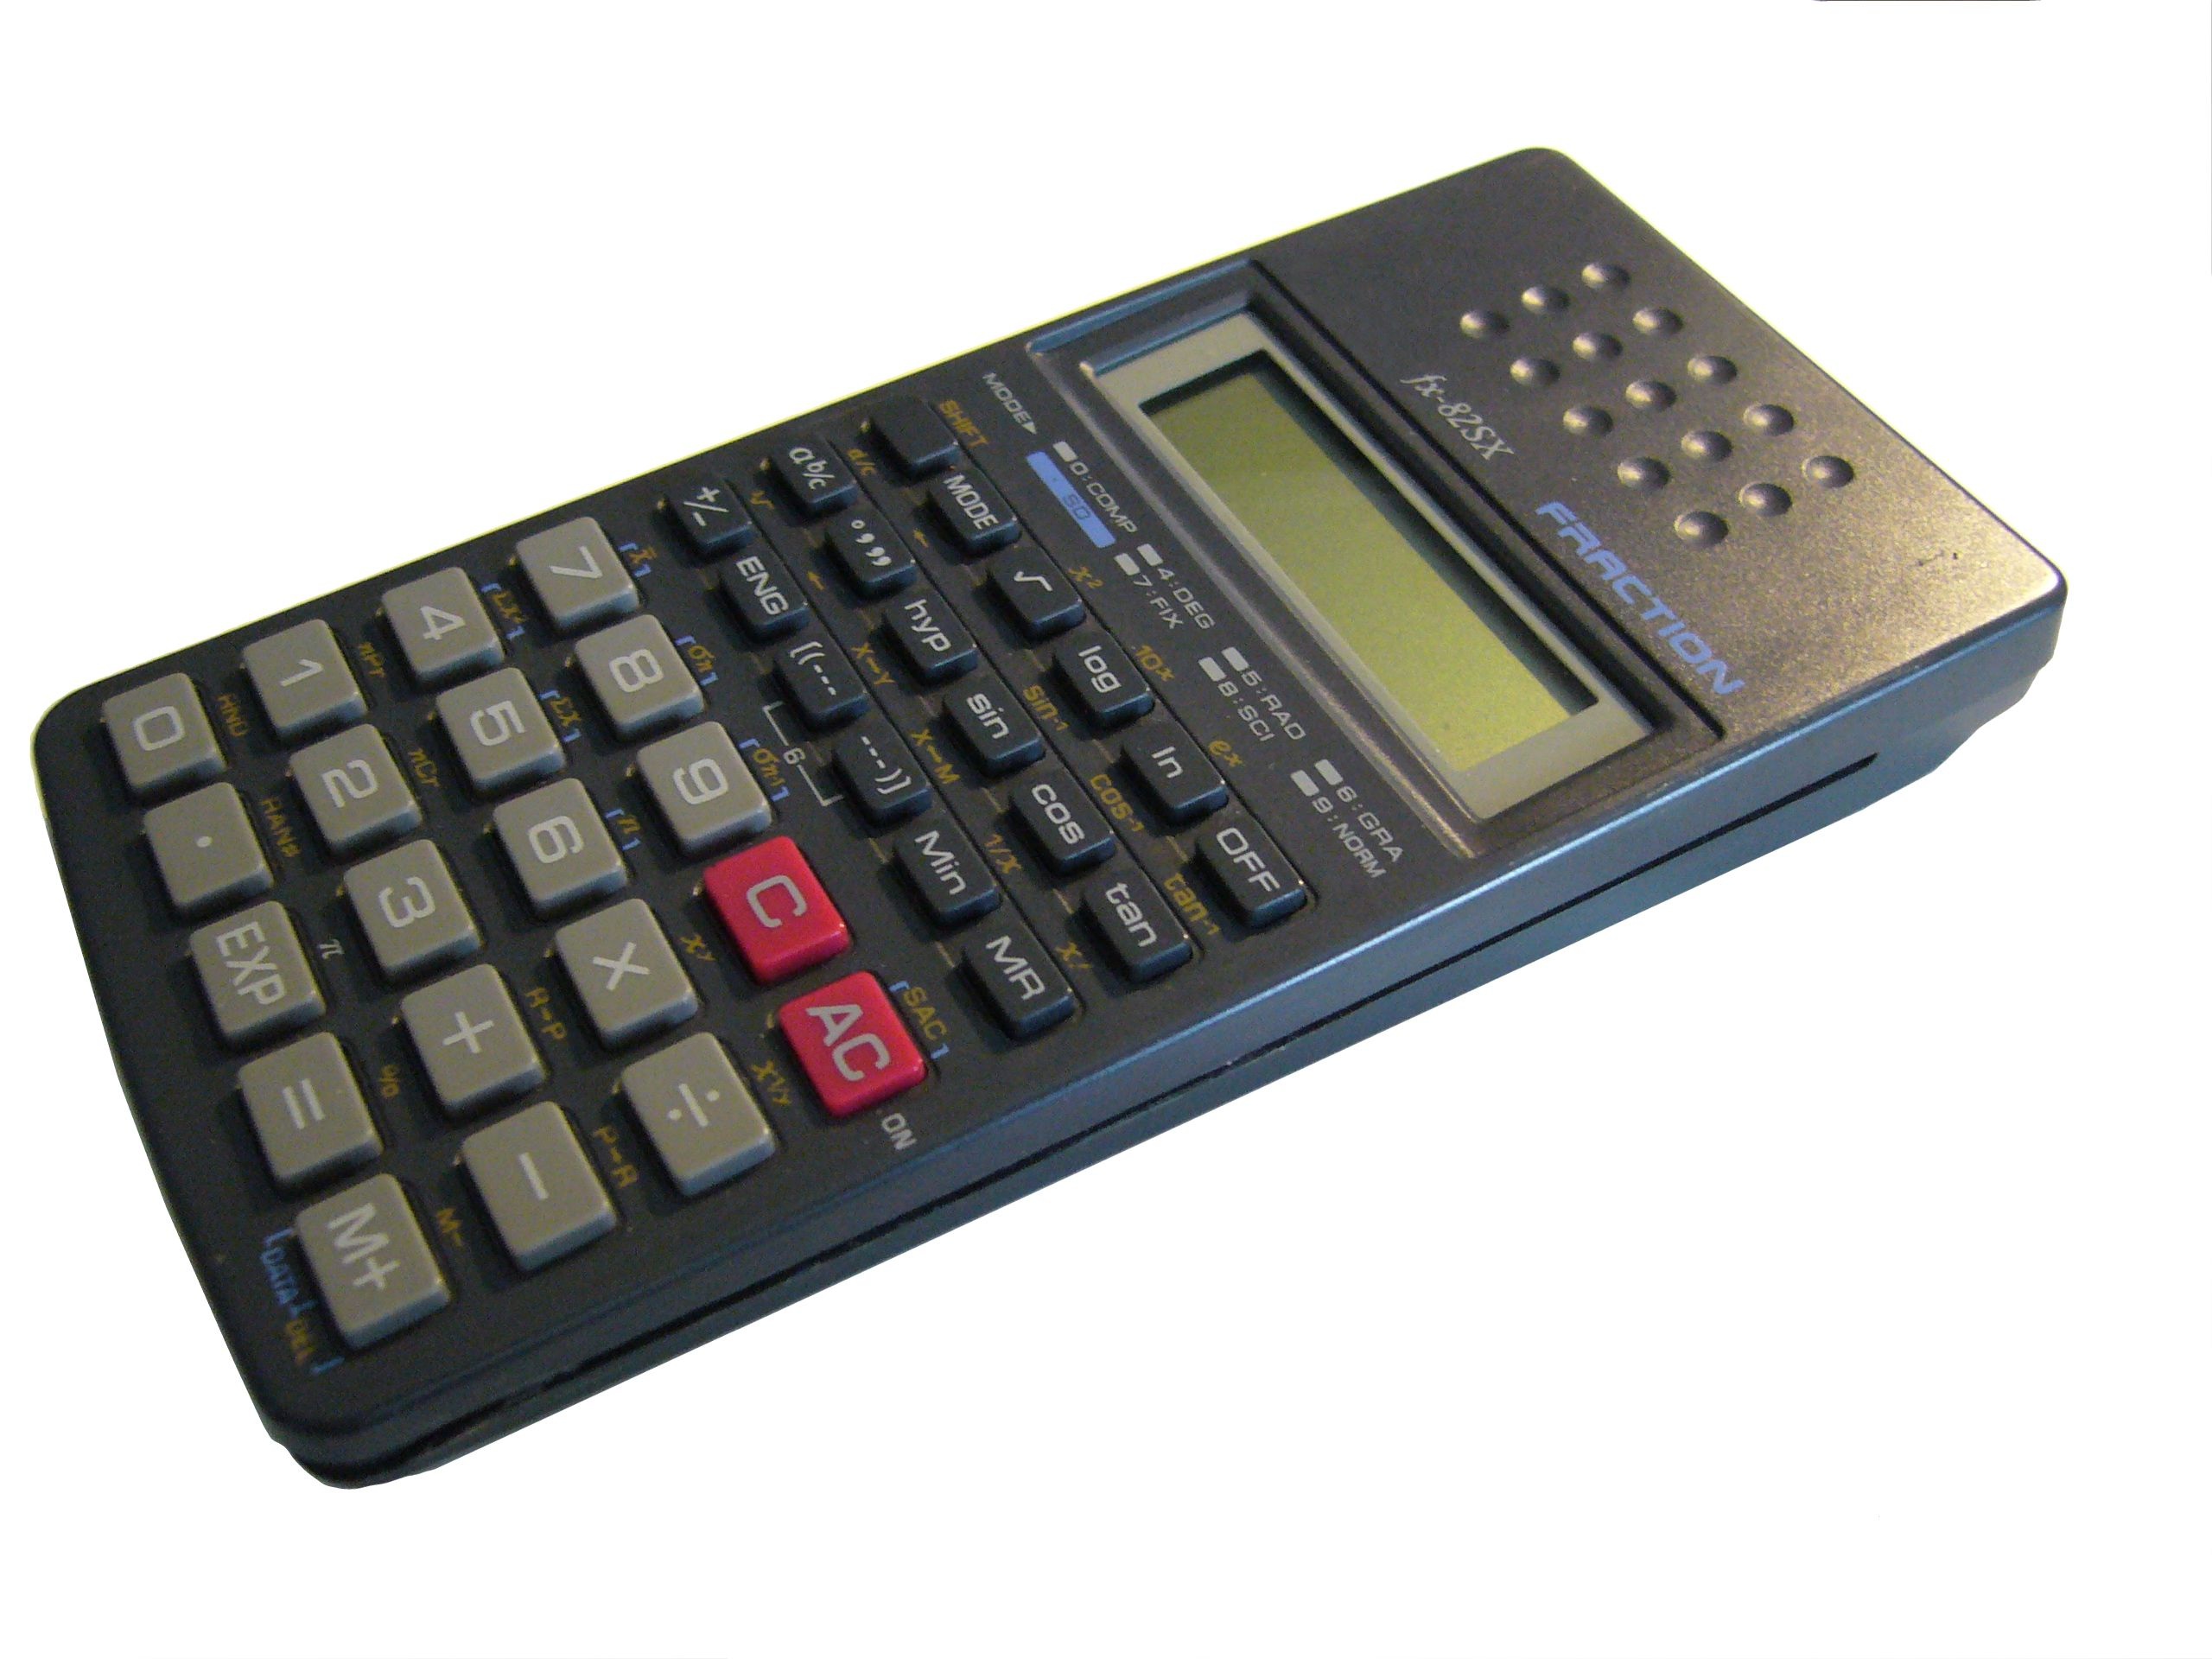
technology, training, cash, school, multimedia, calculator, computer keyboard, numeric keypad, electronic device, office equipment